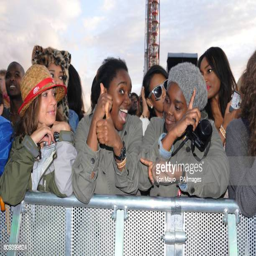
members of the crowd at the music festival held